Santiago Pérez (race walker)

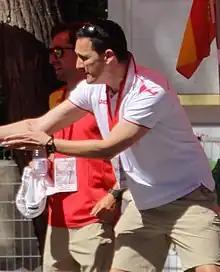
Pérez in 2015

Santiago Pérez Alonso (born 12 January 1972 in Vigo, Pontevedra) is a Spanish race walker.